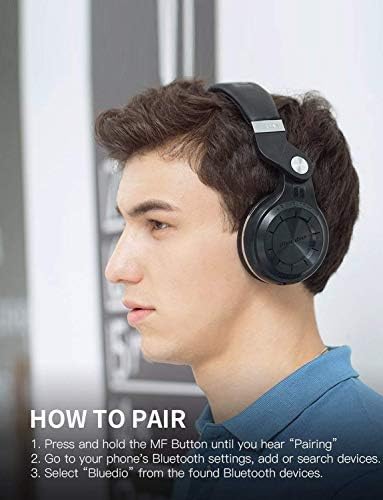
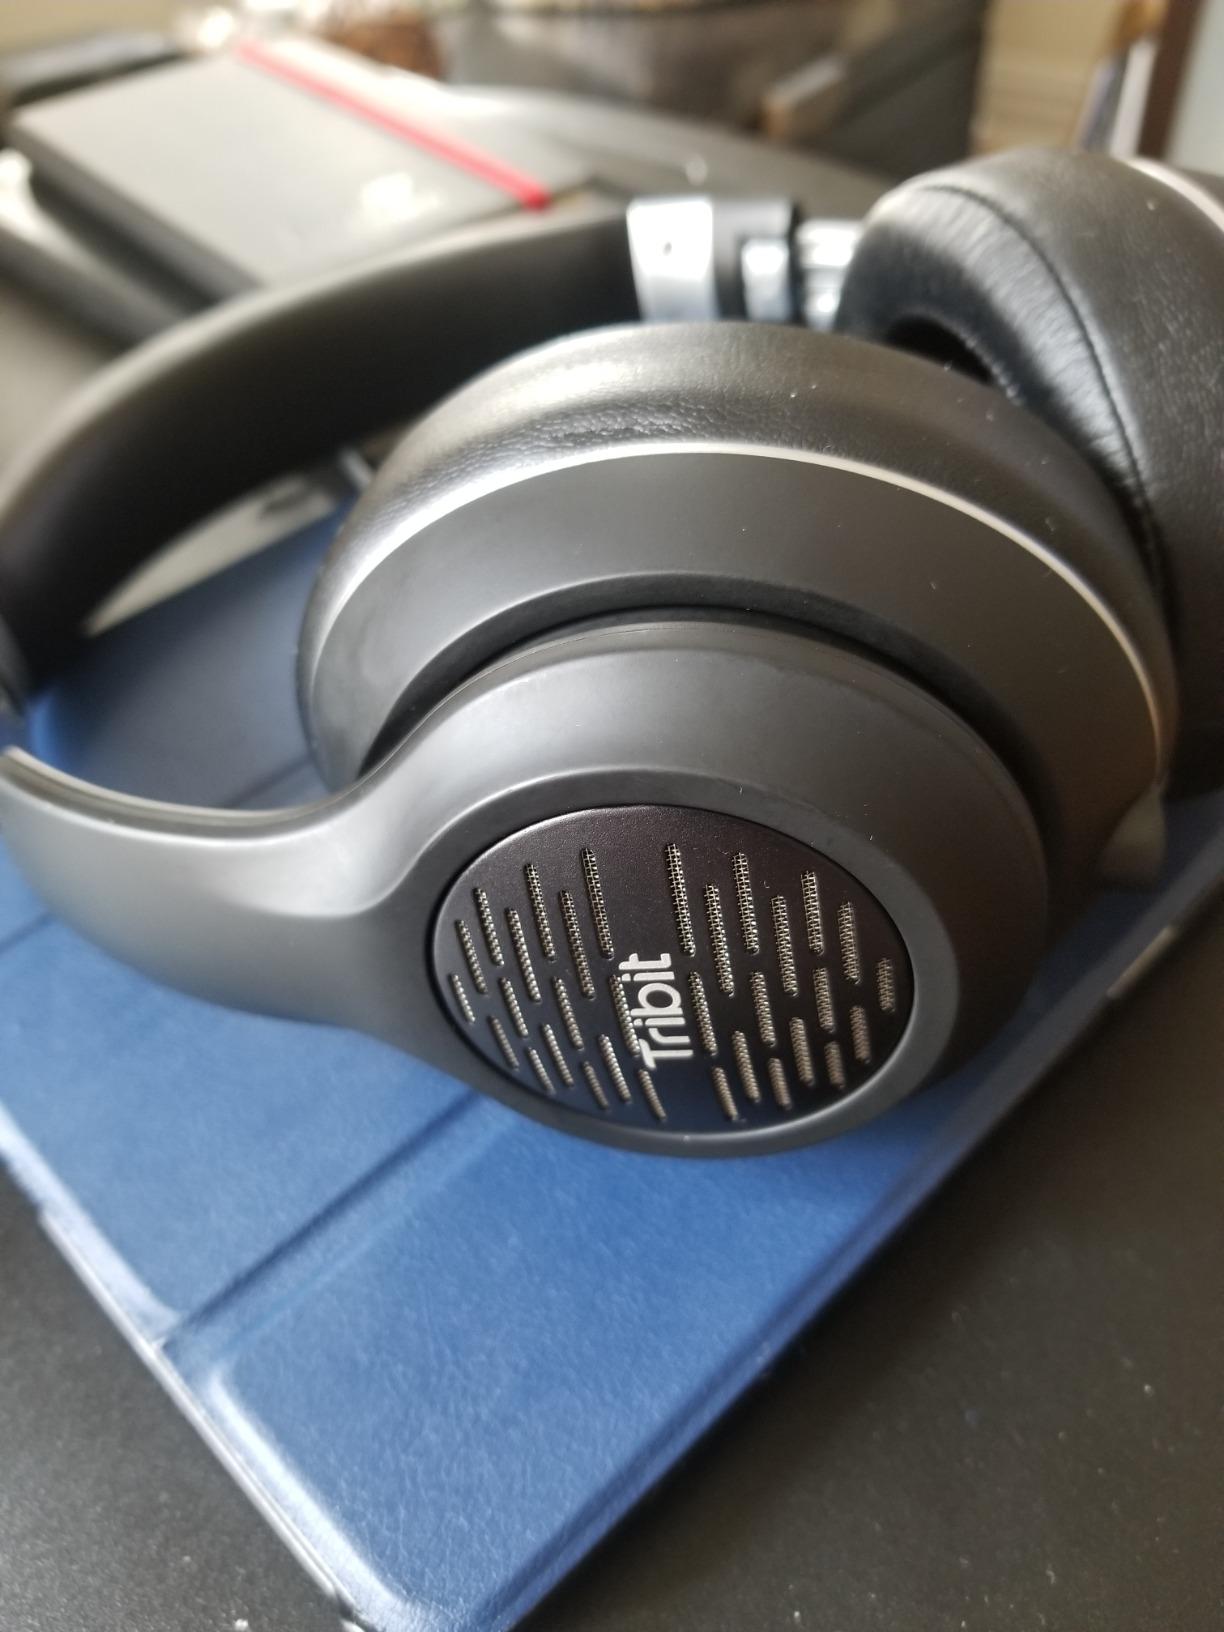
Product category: headphones
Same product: no